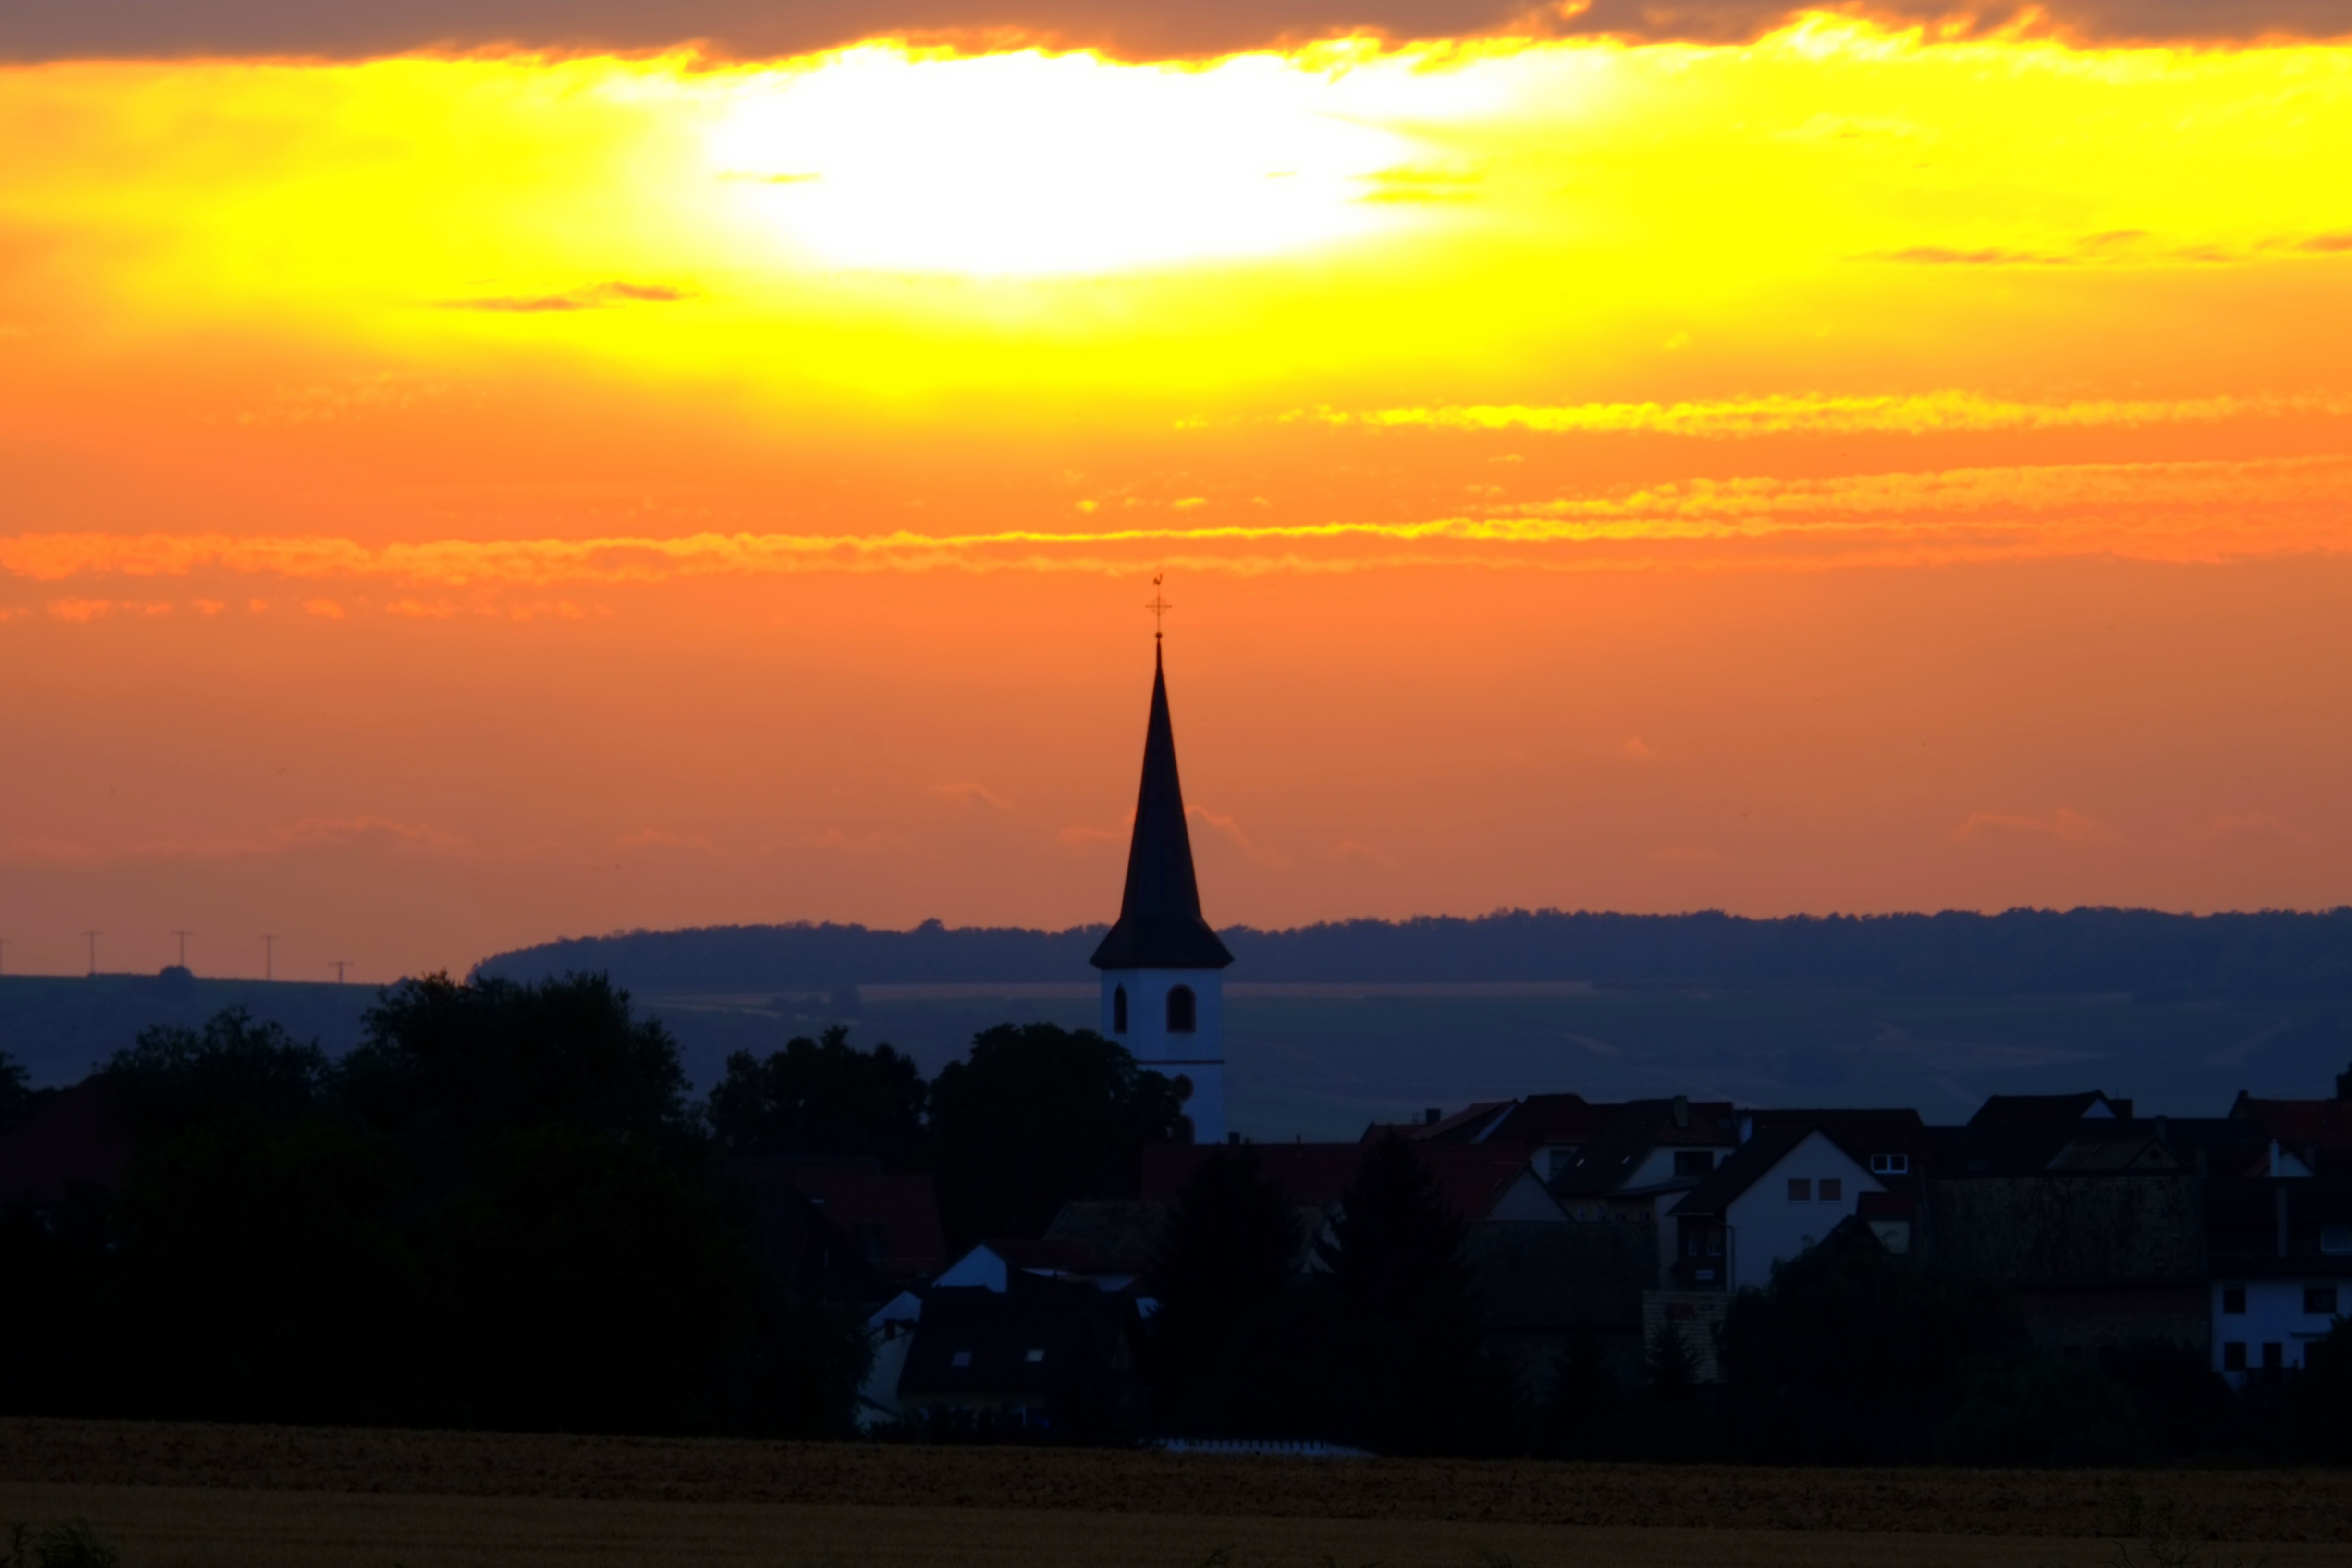
sea, nature, horizon, light, cloud, sky, sun, sunrise, sunset, sunlight, morning, building, dawn, atmosphere, village, dusk, evening, twilight, golden, red, tower, romantic, glow, church, rest, heat, lichtspiel, mood, evening sun, abendstimmung, afterglow, evening sky